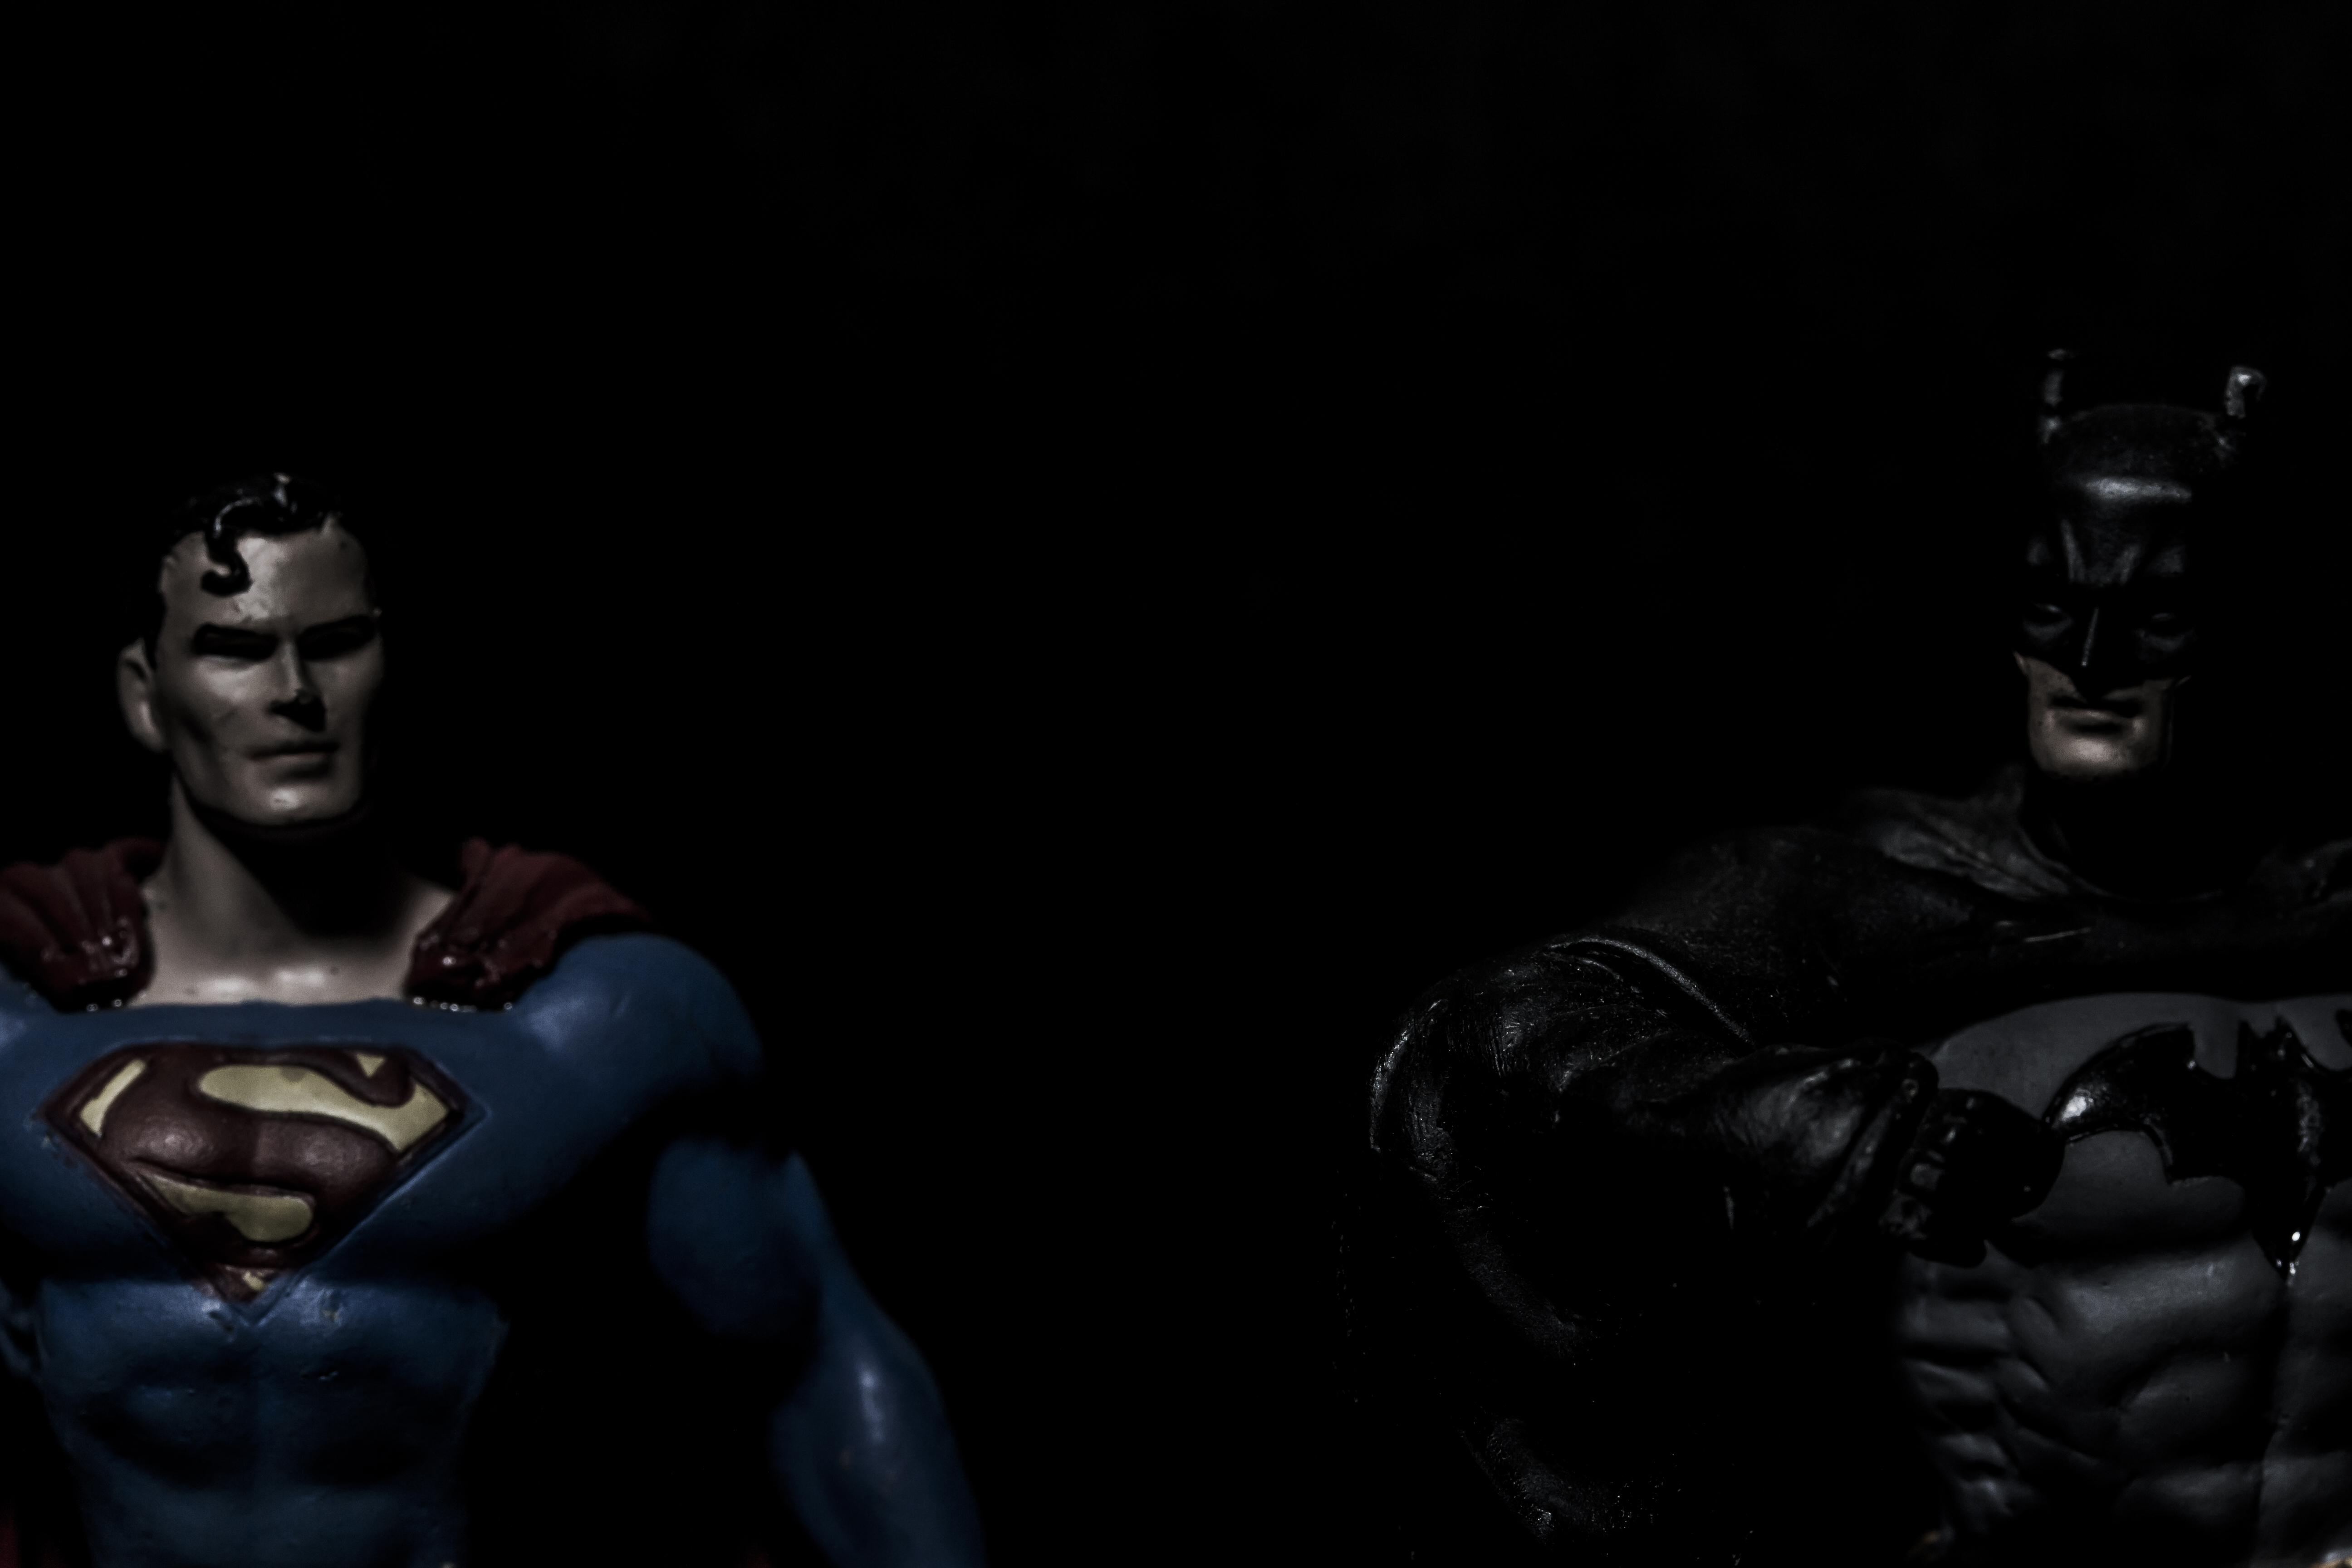
darkness, uk, superhero, screenshot, peterborough, fictional character, computer wallpaper